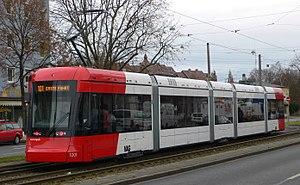
Le tramway de Nuremberg, circule depuis 1881 dans la ville de Nuremberg en Allemagne, il est géré par la société Verkehrs-Aktiengesellschaft Nürnberg.